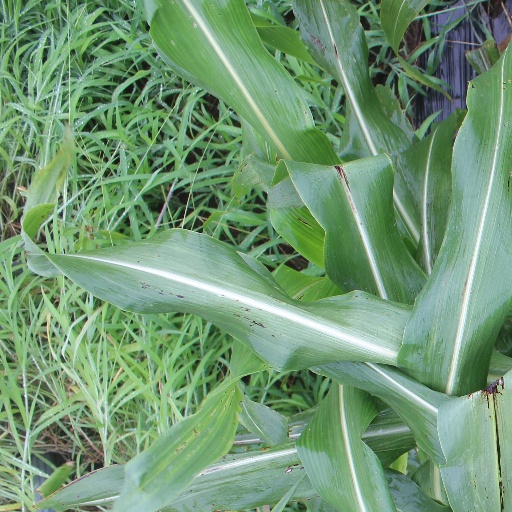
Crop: sorghum